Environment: real
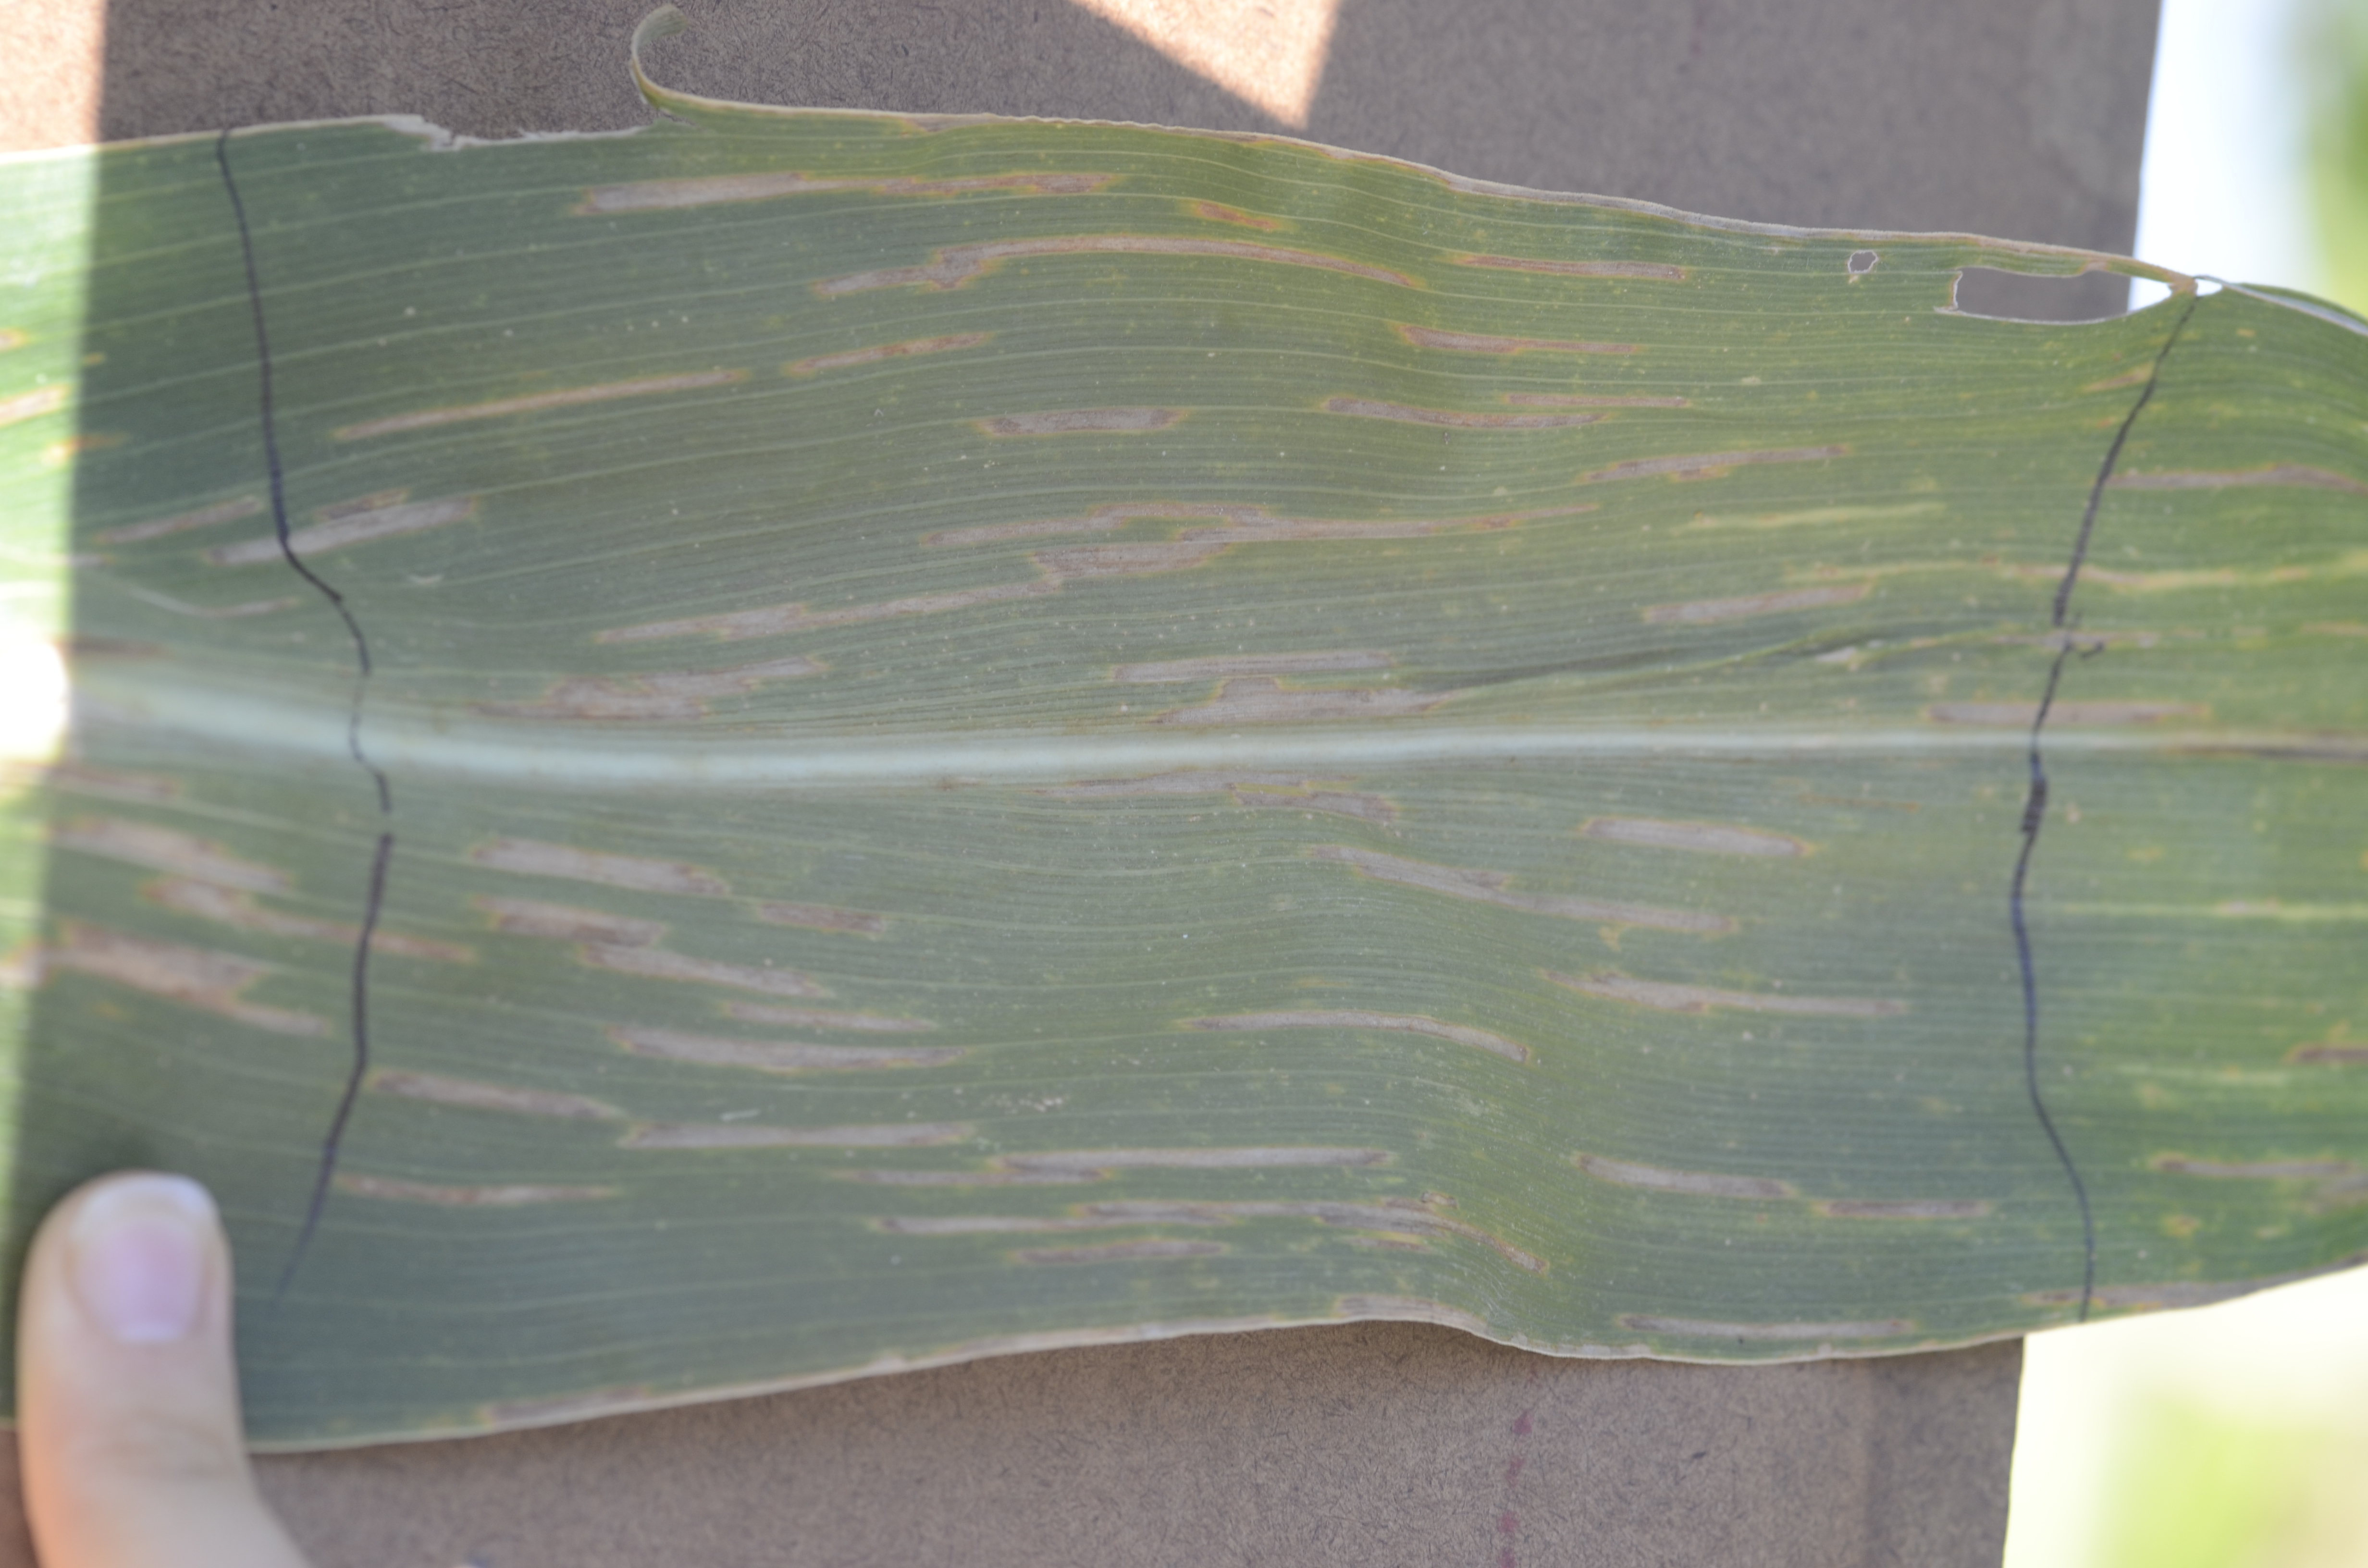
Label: gray_leaf_spot